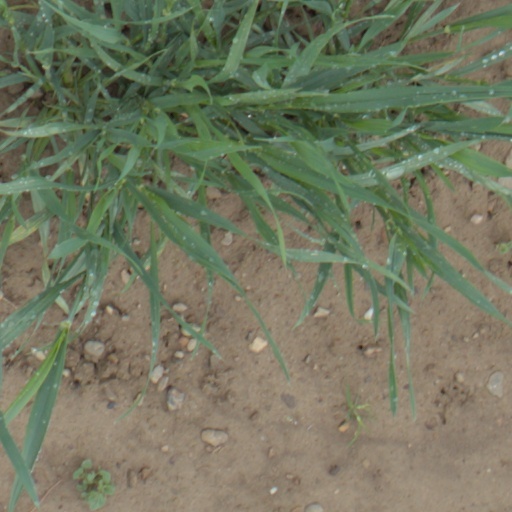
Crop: wheat